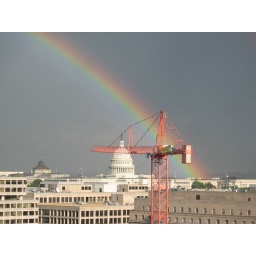
Apparently, the pot of gold is in the House office buildings. Rainbow in Washington, DC